Pierre François Étienne Bouvet de Maisonneuve

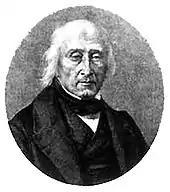

On 7 February 1813, the frigate HMS "Amelia", warned by the crew of "Daring", arrived on the scene. A furious four-hour engagement ensued before the frigates parted, both with heavy casualties. Without delay, "Amelia" returned to England and "Aréthuse" to France, carrying the crew of "Rubis". She arrived in Saint-Malo on 19 April 1813, having captured ten prizes during her campaign.